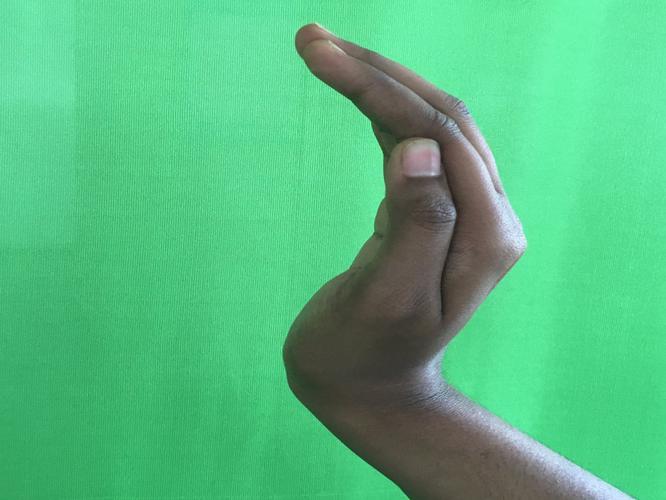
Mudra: Sarpasirsha
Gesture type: single_hand